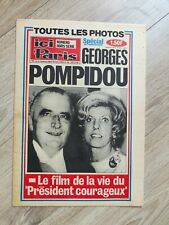
Waste category: paper